Road racing

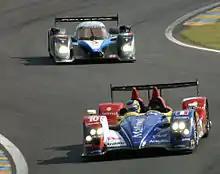
Sports cars negotiating curves during the Le Mans 24 Hours

Another motorcycle racing incident occurred at Monza during the 1973 Italian motorcycle Grand Prix when a racing accident claimed the lives of world champion Jarno Saarinen and Renzo Pasolini. After the von Trips accident in 1961, the Monza Circuit had been lined with steel barriers as a result of demands by automobile racers. Most auto racers believed steel barriers would improve safety for auto racers and spectators, but they had the opposite effect for motorcyclists and proved fatal for Saarinen and Pasolini.